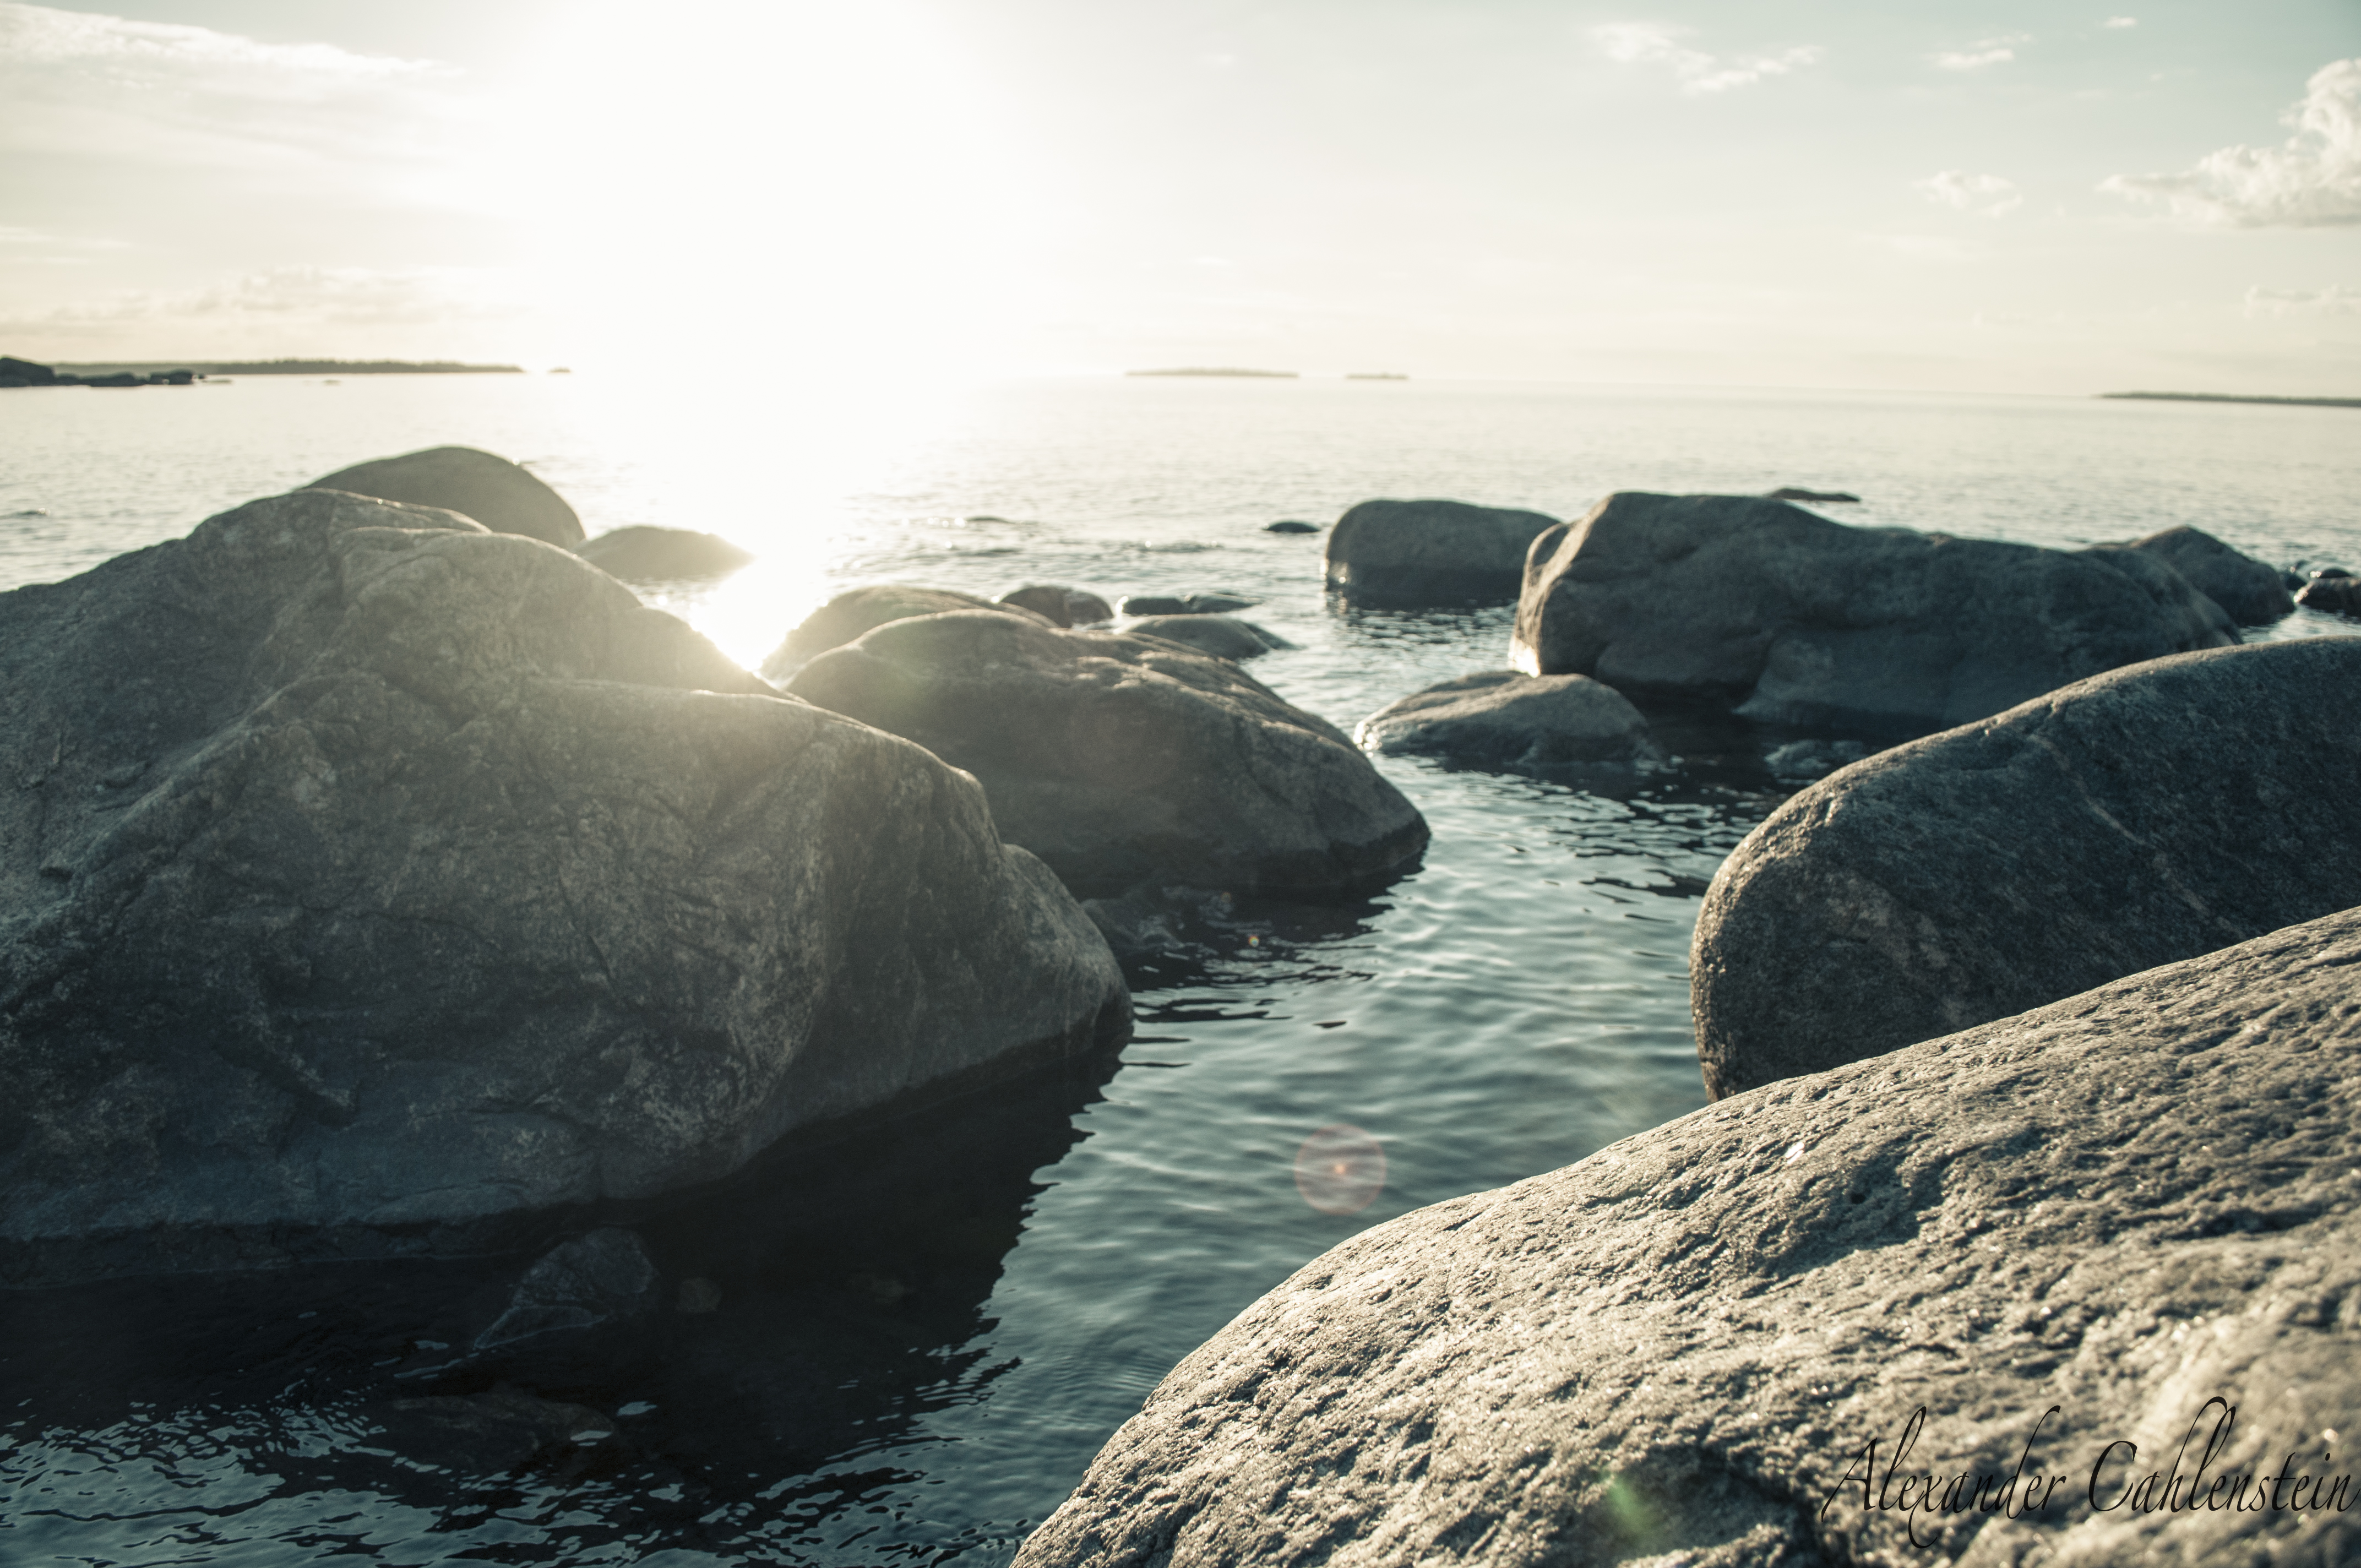
sea, coast, water, rock, ocean, cloud, shore, wave, cliff, bay, terrain, body of water, cape, wind wave